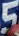
Number: 5